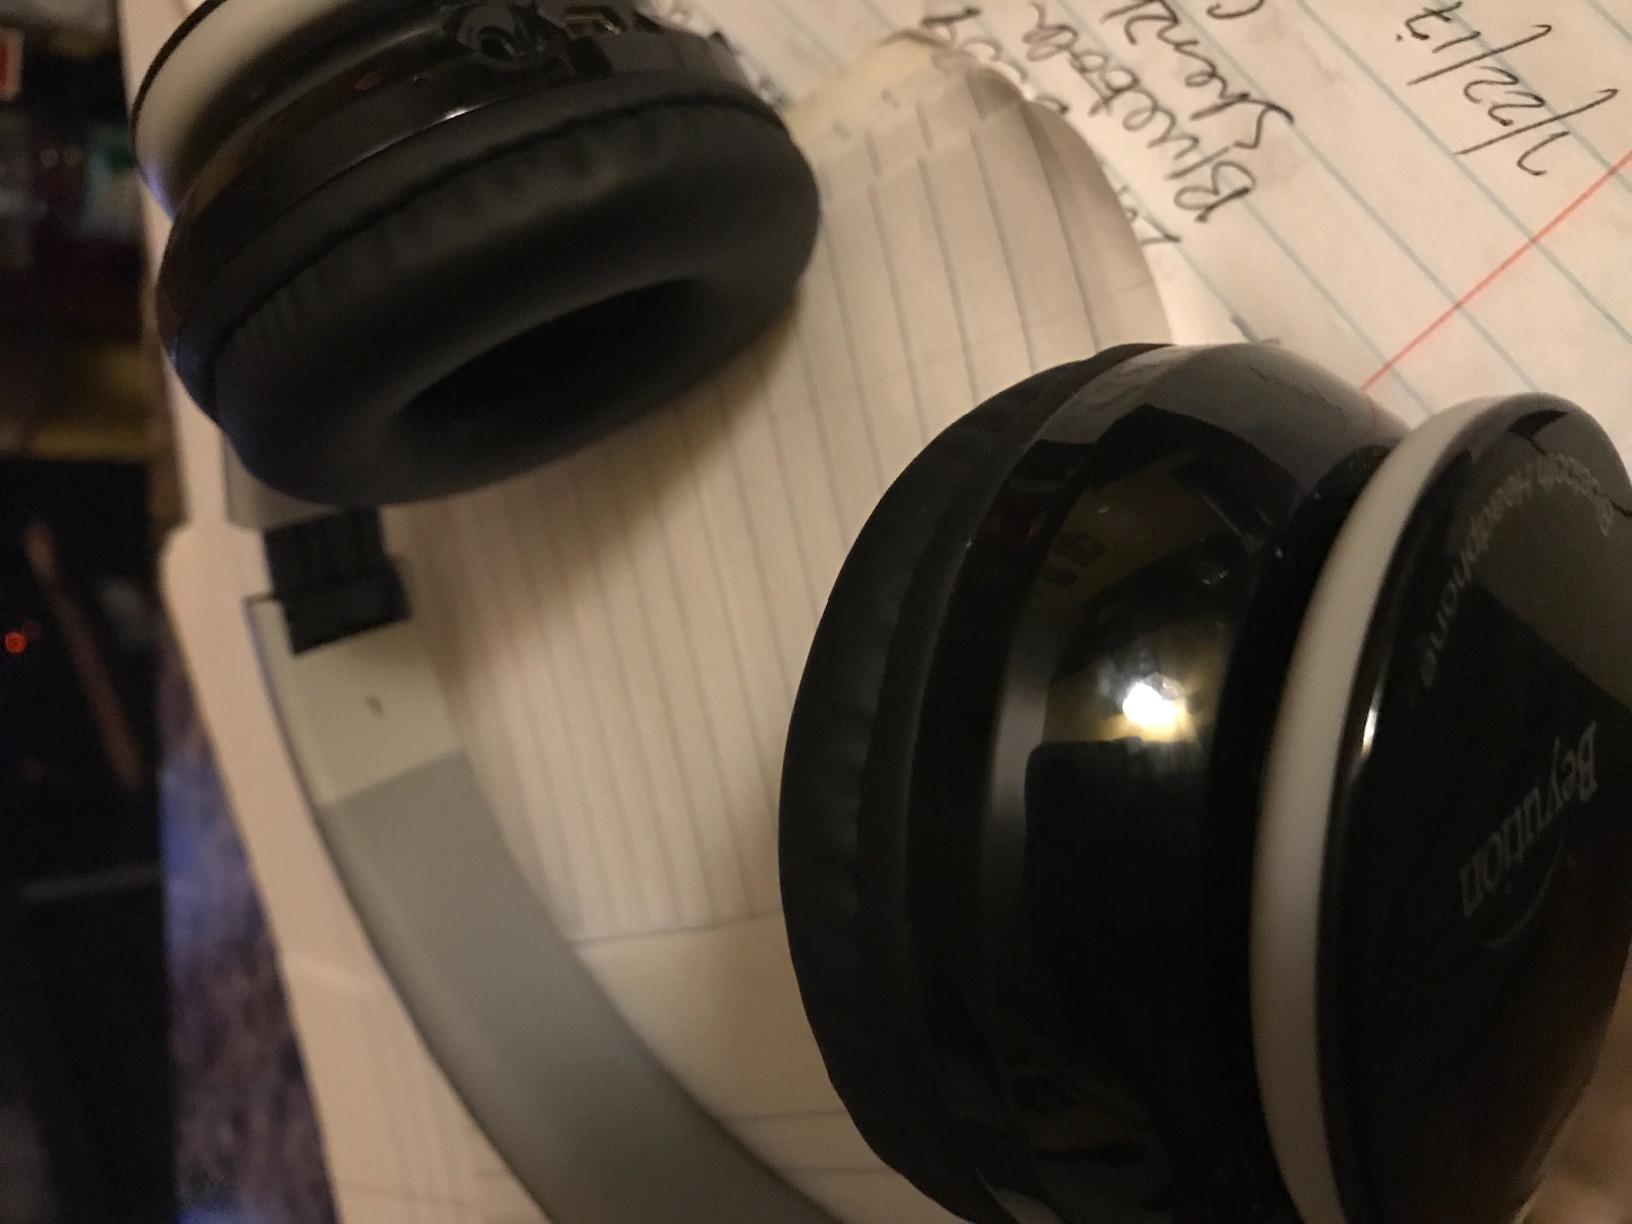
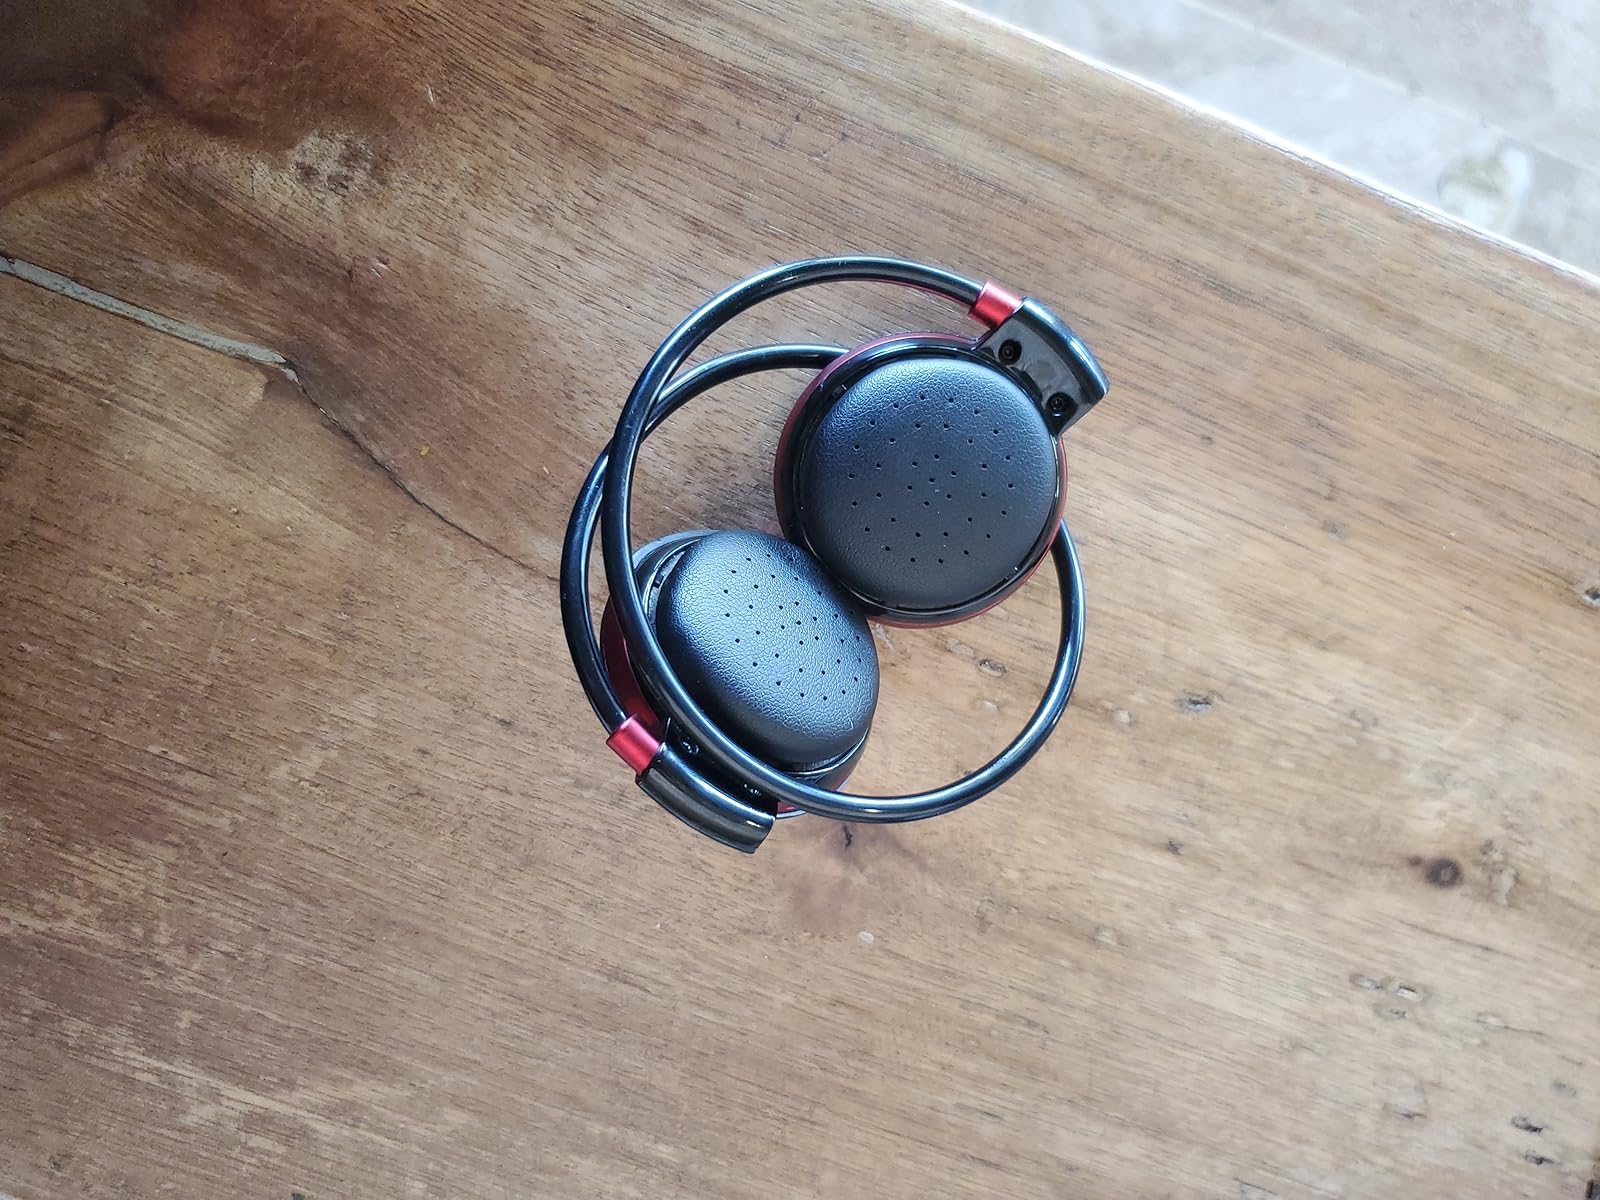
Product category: headphones
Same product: no